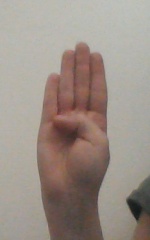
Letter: kaaf